Halil Hamid Pasha

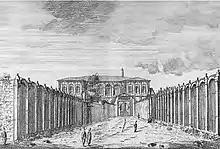
The Imperial School of Engineering "Muhendishane", in "Tableau des nouveaux reglemens de l'Empire Ottoman" by Mahmoud Rayf Efendi, Constantinople, 1789.

Halil Hamid Pasha, also Khaleel Hameed Basha (1736–1785) was the grand vizier of the Ottoman Empire from 31 December 1782 to 30 April 1785. He was especially instrumental in inviting foreign experts, especially French ones, to the Ottoman Empire from 1784.